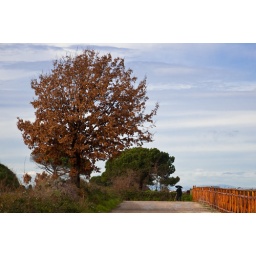
Orange and green tree in the roman countryside